Drukgyegang

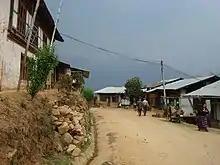

Drukgyegang, more commonly written as Drujegang, and in the past also as Dujeygang, is a village in Drujegang Gewog in south-western Bhutan. It is located in Dagana District. The village started as a trading post around the present Drujegang High School, a government school with boarding facilities.